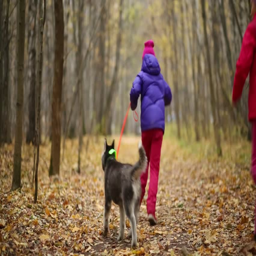
girls walking in the autumn forest with the dog